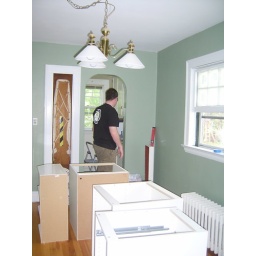
Before building the frame for the cabinets, I wanted to put them in the kitchen so we could position them correctly.